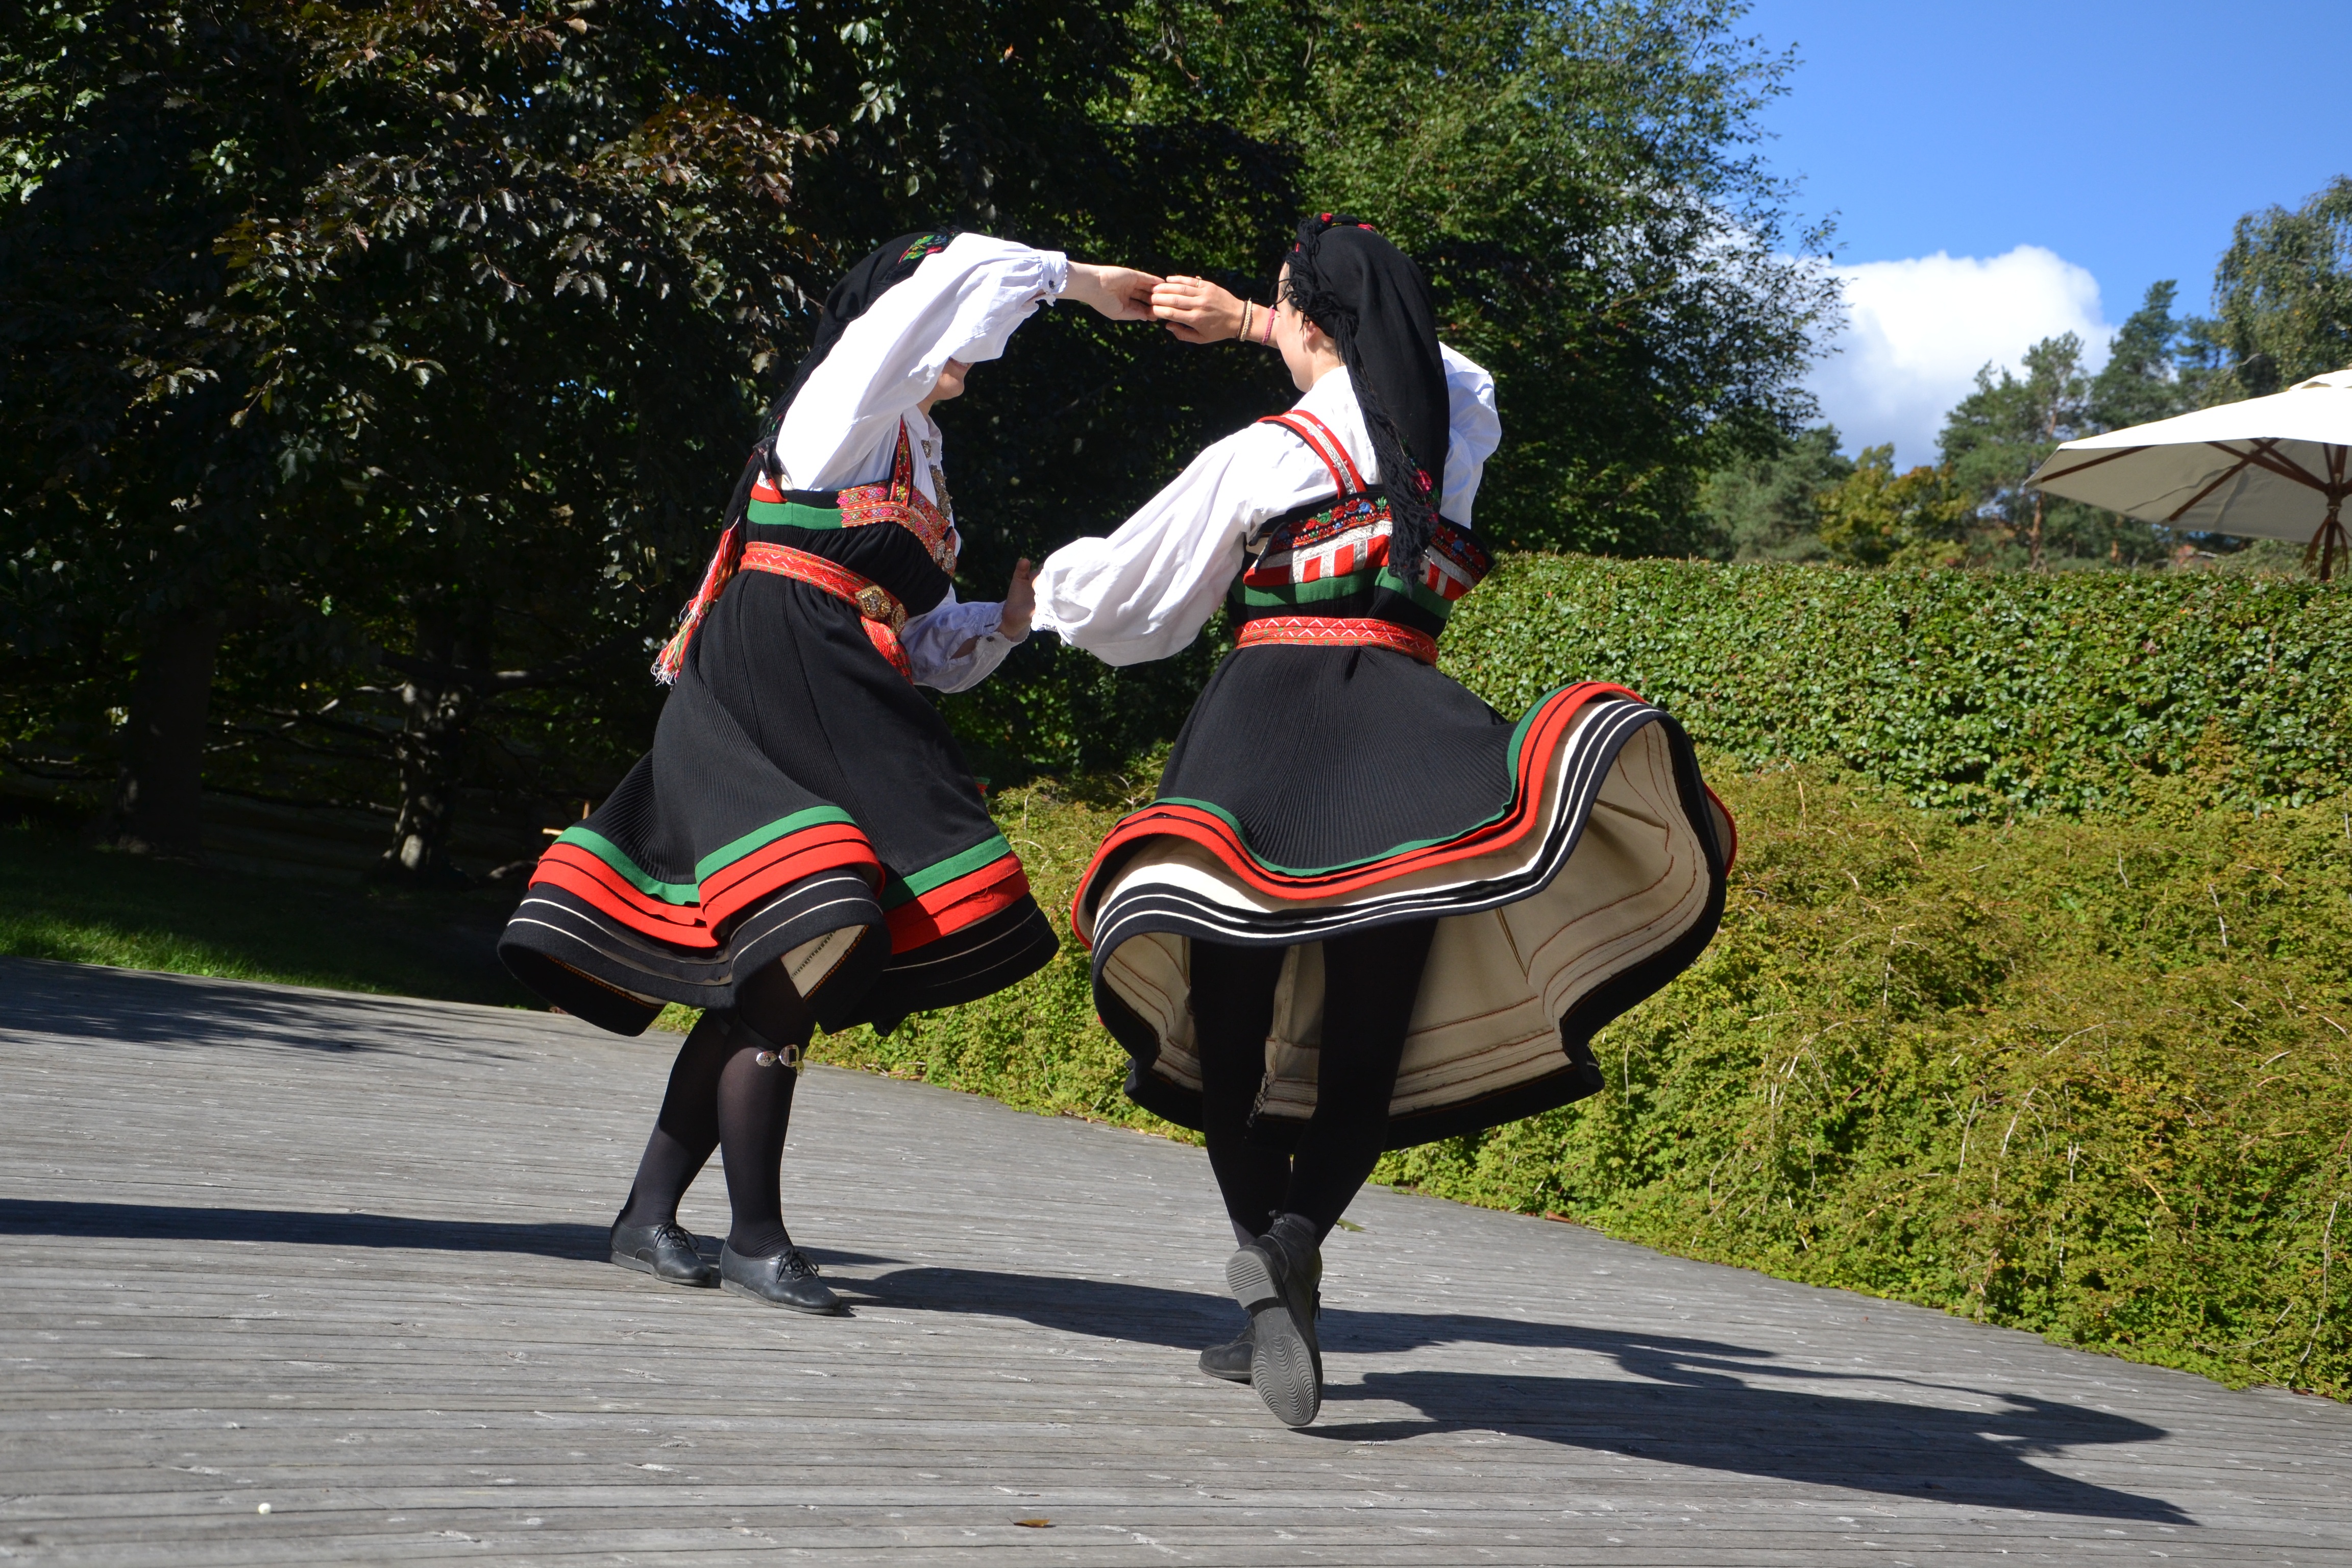
vehicle, costume, norwegian, open air museum, folk dance, dance of the former